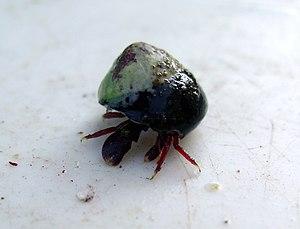
Spécimen de Pagurus edwardsii recueilli dans le centre-Nord du Chili.
Pagurus est un genre de crustacés décapodes de type bernard-l'ermite avec un abdomen contenu dans une carapace souple qu'ils cachent dans une coquille d'escargot. Ils sont omnivores.